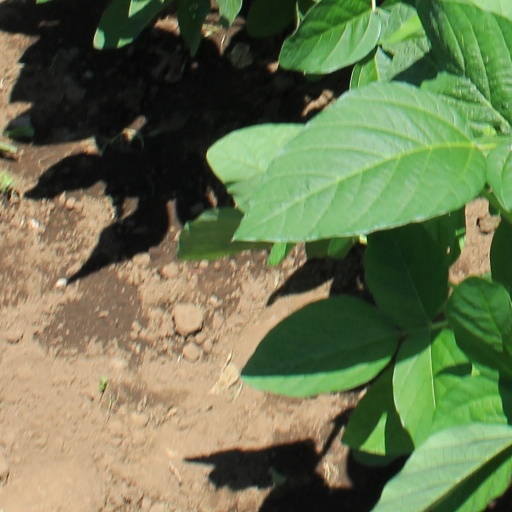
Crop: soybean